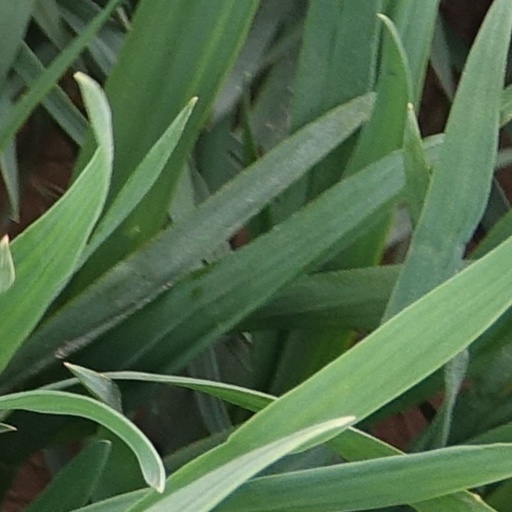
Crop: wheat